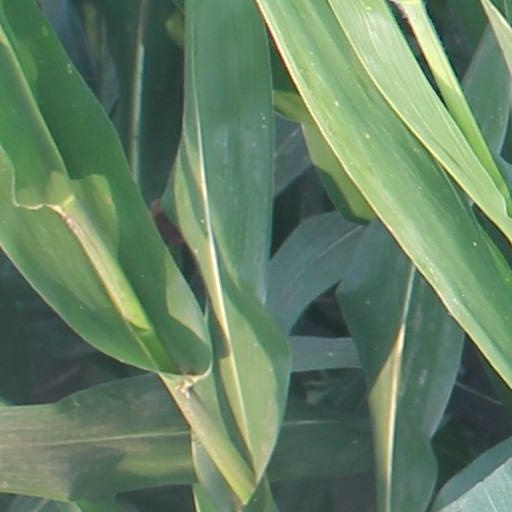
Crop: maize; corn